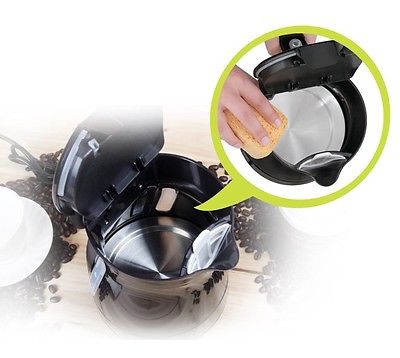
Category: kettle